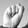
ASL letter: S